Hendrick Hamel

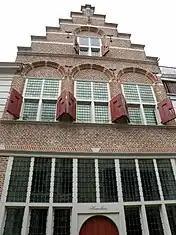
Hamel museum in Gorinchem

On 7 July 1930, a street in the Linge district of Gorinchem was named "Hendrick Hamel Street" in his honor. The street still bears his name. Two similar statues exist of Hamel, one in Gorinchem and another in Gangjin County, South Korea. On 4 June 2015, the Hendrick Hamel Museum opened in Gorinchem. The museum was established via a 2009 agreement between the South Korean Ministry of Foreign Affairs and the Hamel Foundation. A Hamel-themed art exhibition was hosted in Gorinchem in 2016, featuring pieces by Yang Soon-yeal.